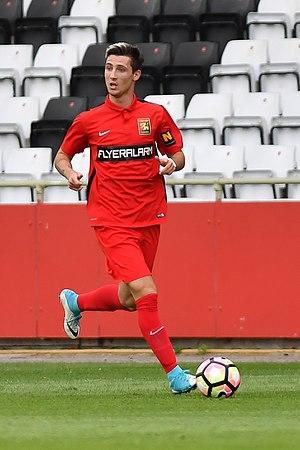
Marin Jakoliš, né le 26 décembre 1996 à Šibenik en Croatie, est un footballeur croate évoluant au poste d'attaquant à l'Admira Wacker Mödling.